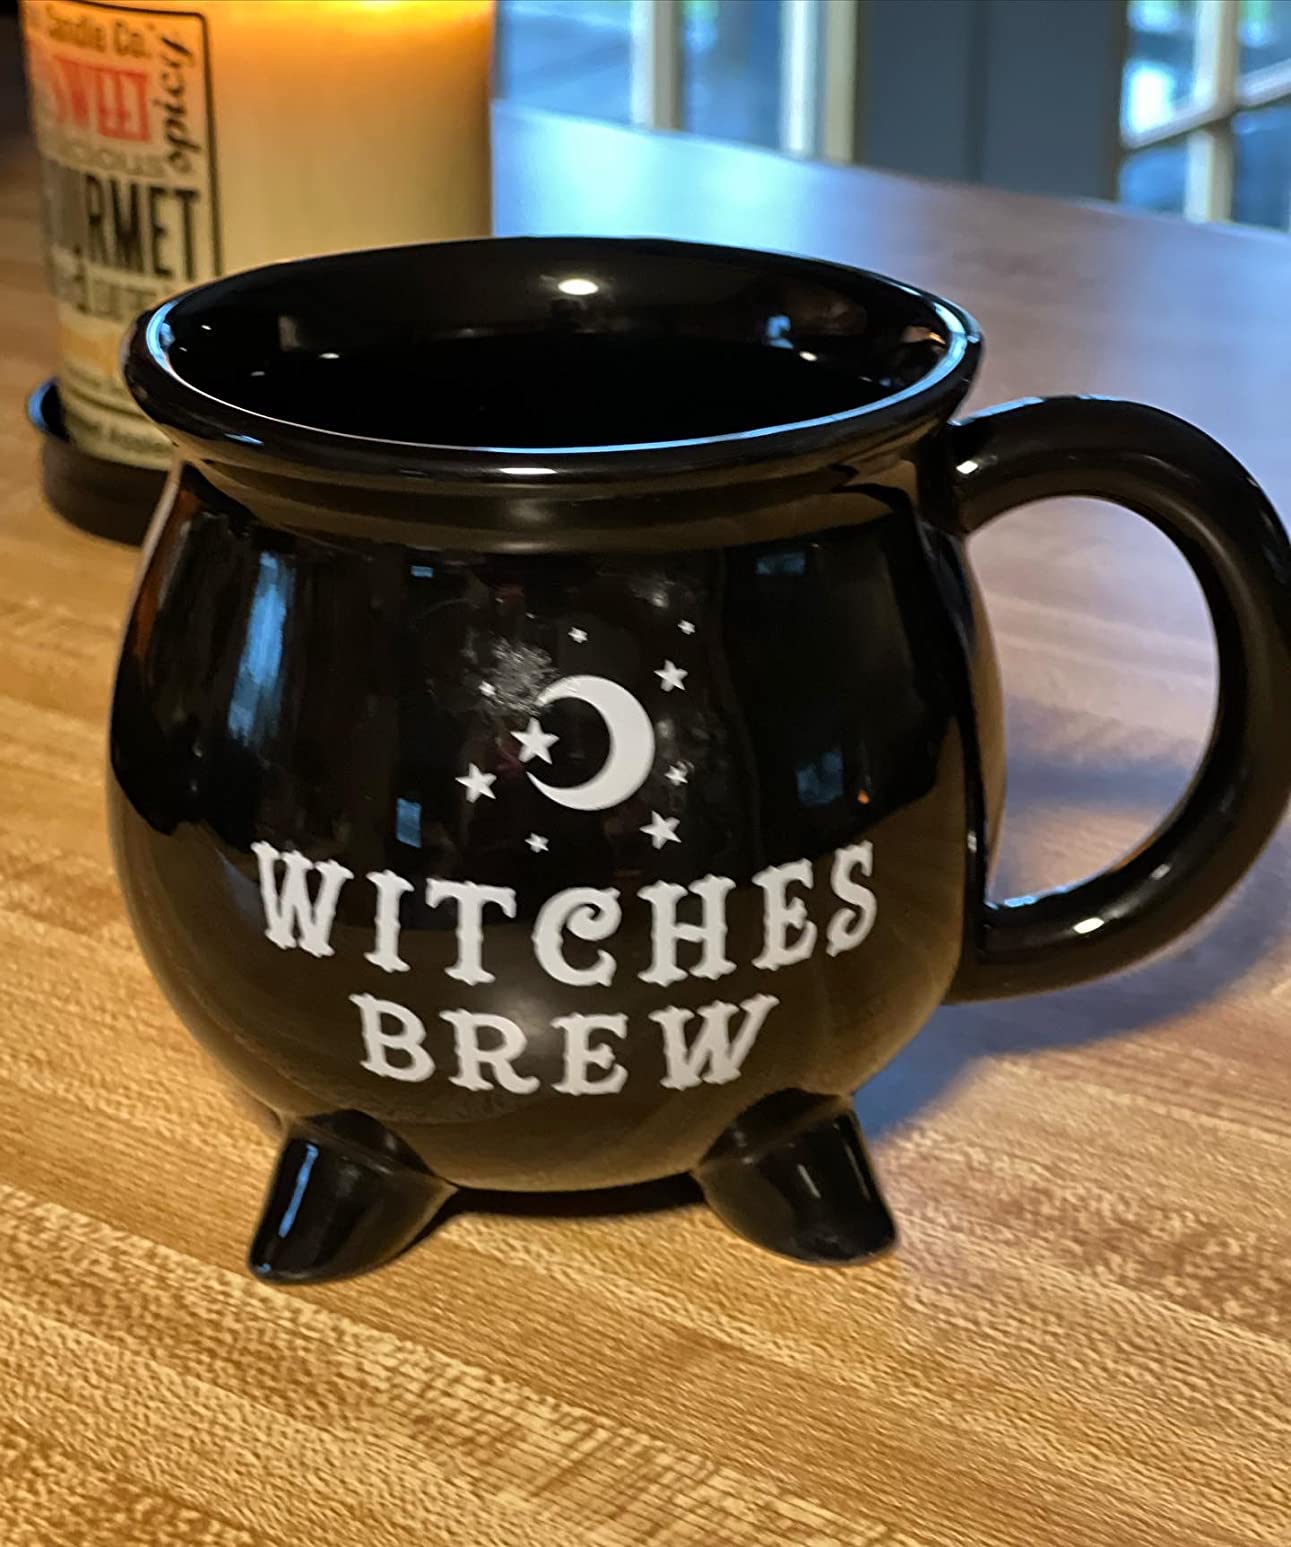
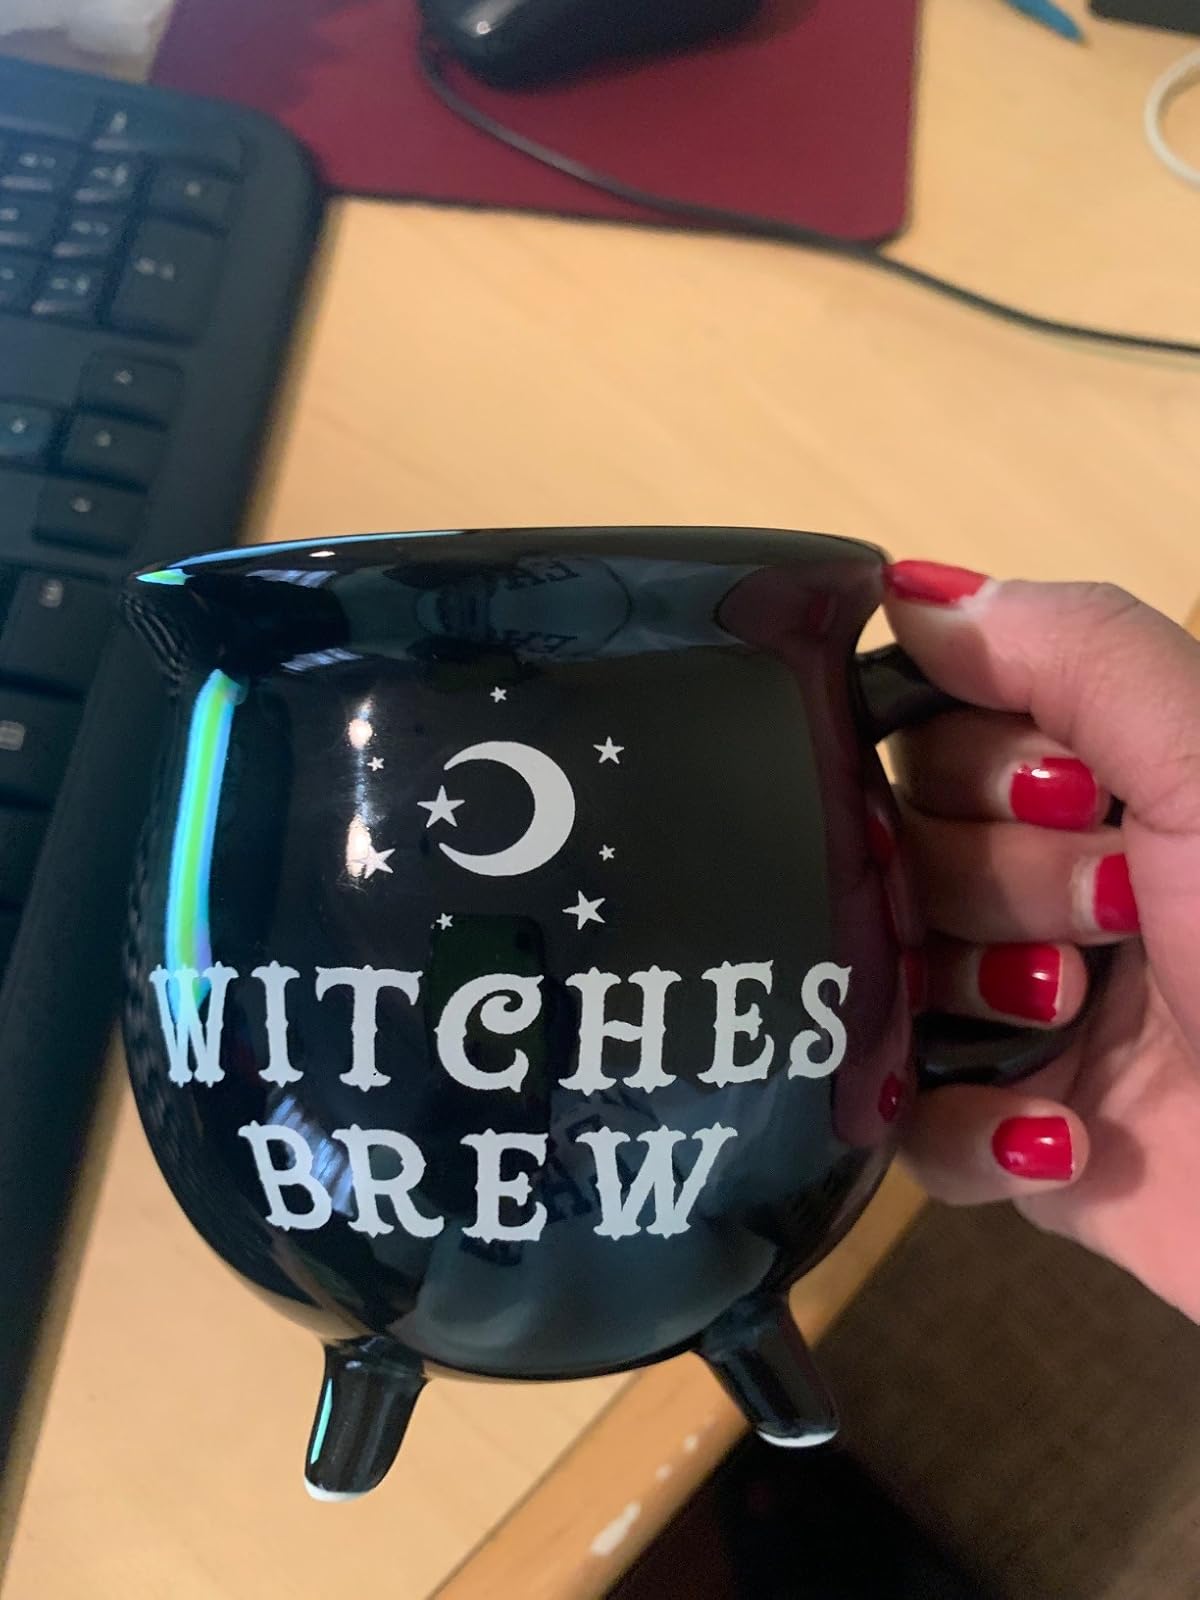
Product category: items_mug
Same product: yes